The King's School, Parramatta

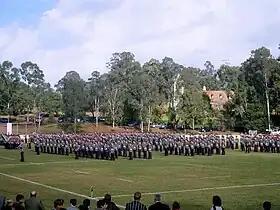
The cadet corps's annual passing-out parade on the JS White Oval. The school chapel is in the background.

Founded in 1868, the cadet corps vies with Newington College as the oldest in Australia. All students in Years 9 and 10 are required to undergo cadet training.